Château de Montmort

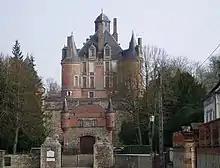
Château de Montmort

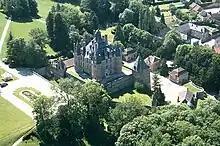
Aerial view

The Château de Montmort is a stately home built on the site of a medieval castle in the "commune" of Montmort-Lucy in the Marne "département" of France.